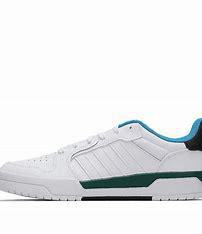
Brand: adidas
Model: NEO Entrap Skate